Biaxial nematic

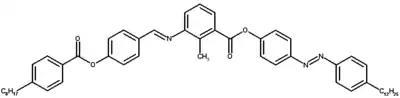
Azo bent-core mesogen thermal transitions in °C: K 82.8 Sy 93.4 Sx 104.3 Sc 118.5 Nb 149 Nu 176.5 I

Another strategy towards biaxial nematics is the use of mixtures of classical rodlike mesogens and disklike discotic mesogens. The biaxial nematic phase is expected to be located below the minimum in the rod-disk phase diagram. In one study a miscible system of rods and disks is actually found although the biaxial nematic phase remains elusive.